Morgan Park High School

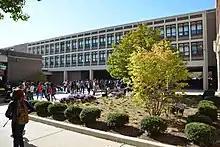
Morgan Park High School seen in 2016.

Between 1904 and 1906, the Arlington School was built at 110th Place and Western Ave., which was the first building used solely by the school. Because of tax issues, the building was legally owned by the grammar school and rented to the high school. This was the situation in 1910 when the village of Morgan Park seriously considered the issue of annexation to Chicago, which meant giving up independence as a separate suburb and becoming part of the city. Some residents were concerned that Morgan Park would lose the high school because it did not have its own land and building.